The Magical Revolution of the Reincarnated Princess and the Genius Young Lady

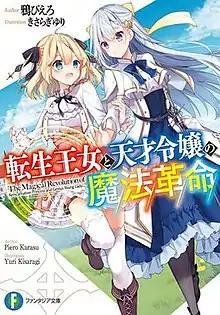
First light novel volume cover, featuring Anisphia (left) and Euphyllia (right)

, also known as for short, is a Japanese light novel series written by Piero Karasu and illustrated by Yuri Kisaragi. It was originally serialized online on the user-generated novel publishing website Shōsetsuka ni Narō between February 2019 and August 2021. It was later acquired by Fujimi Shobo who published the series in print since January 2020 under their Fujimi Fantasia Bunko imprint. A manga adaptation with art by Harutsugu Nadaka has been serialized in ASCII Media Works' "Dengeki Maoh" since July 2020. Both the light novel and manga are licensed in North America by Yen Press. An anime television series adaptation produced by Diomedéa aired from January to March 2023.